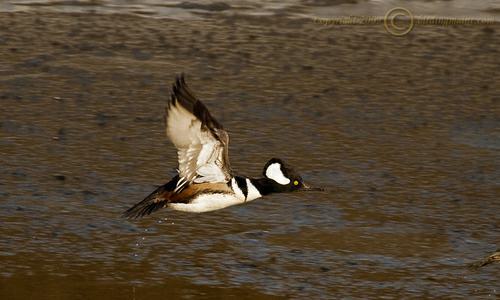
A photo of a hooded merganser